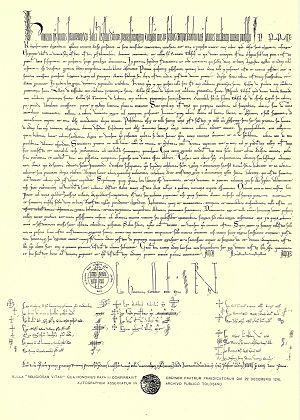
Religiosam vitam [eligentibus] est une bulle papale confirmant la fondation de l’ordre des Prêcheurs. Elle fut émise le 22 décembre 1216 par le pape Honorius III.